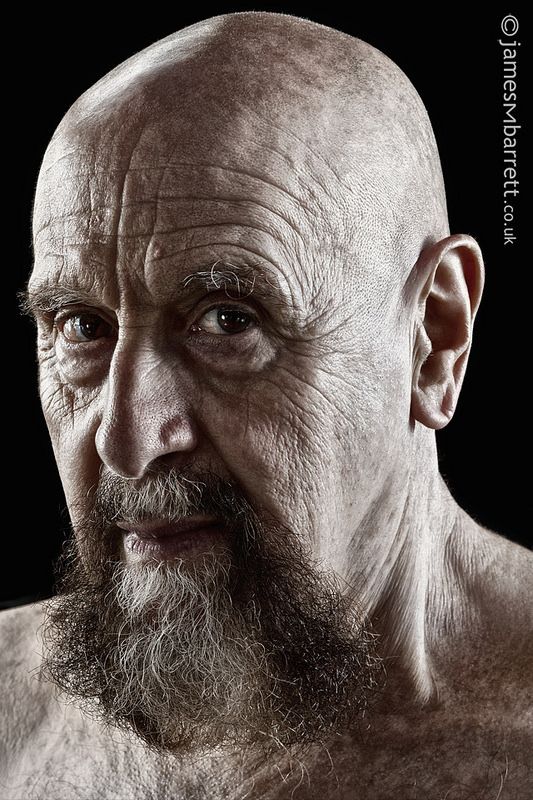
Label: Colored